Mexican cuisine

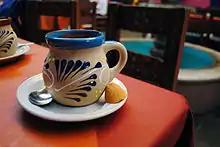
Fruit punch is popular around Christmas time during Las Posadas.

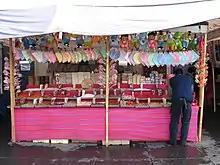
Mexican candy stand

Mexican regional home cooking is completely different from the food served in most Mexican restaurants outside Mexico, which is usually some variety of Tex-Mex. The original versions of Mexican dishes are vastly different from their Tex-Mex variation.